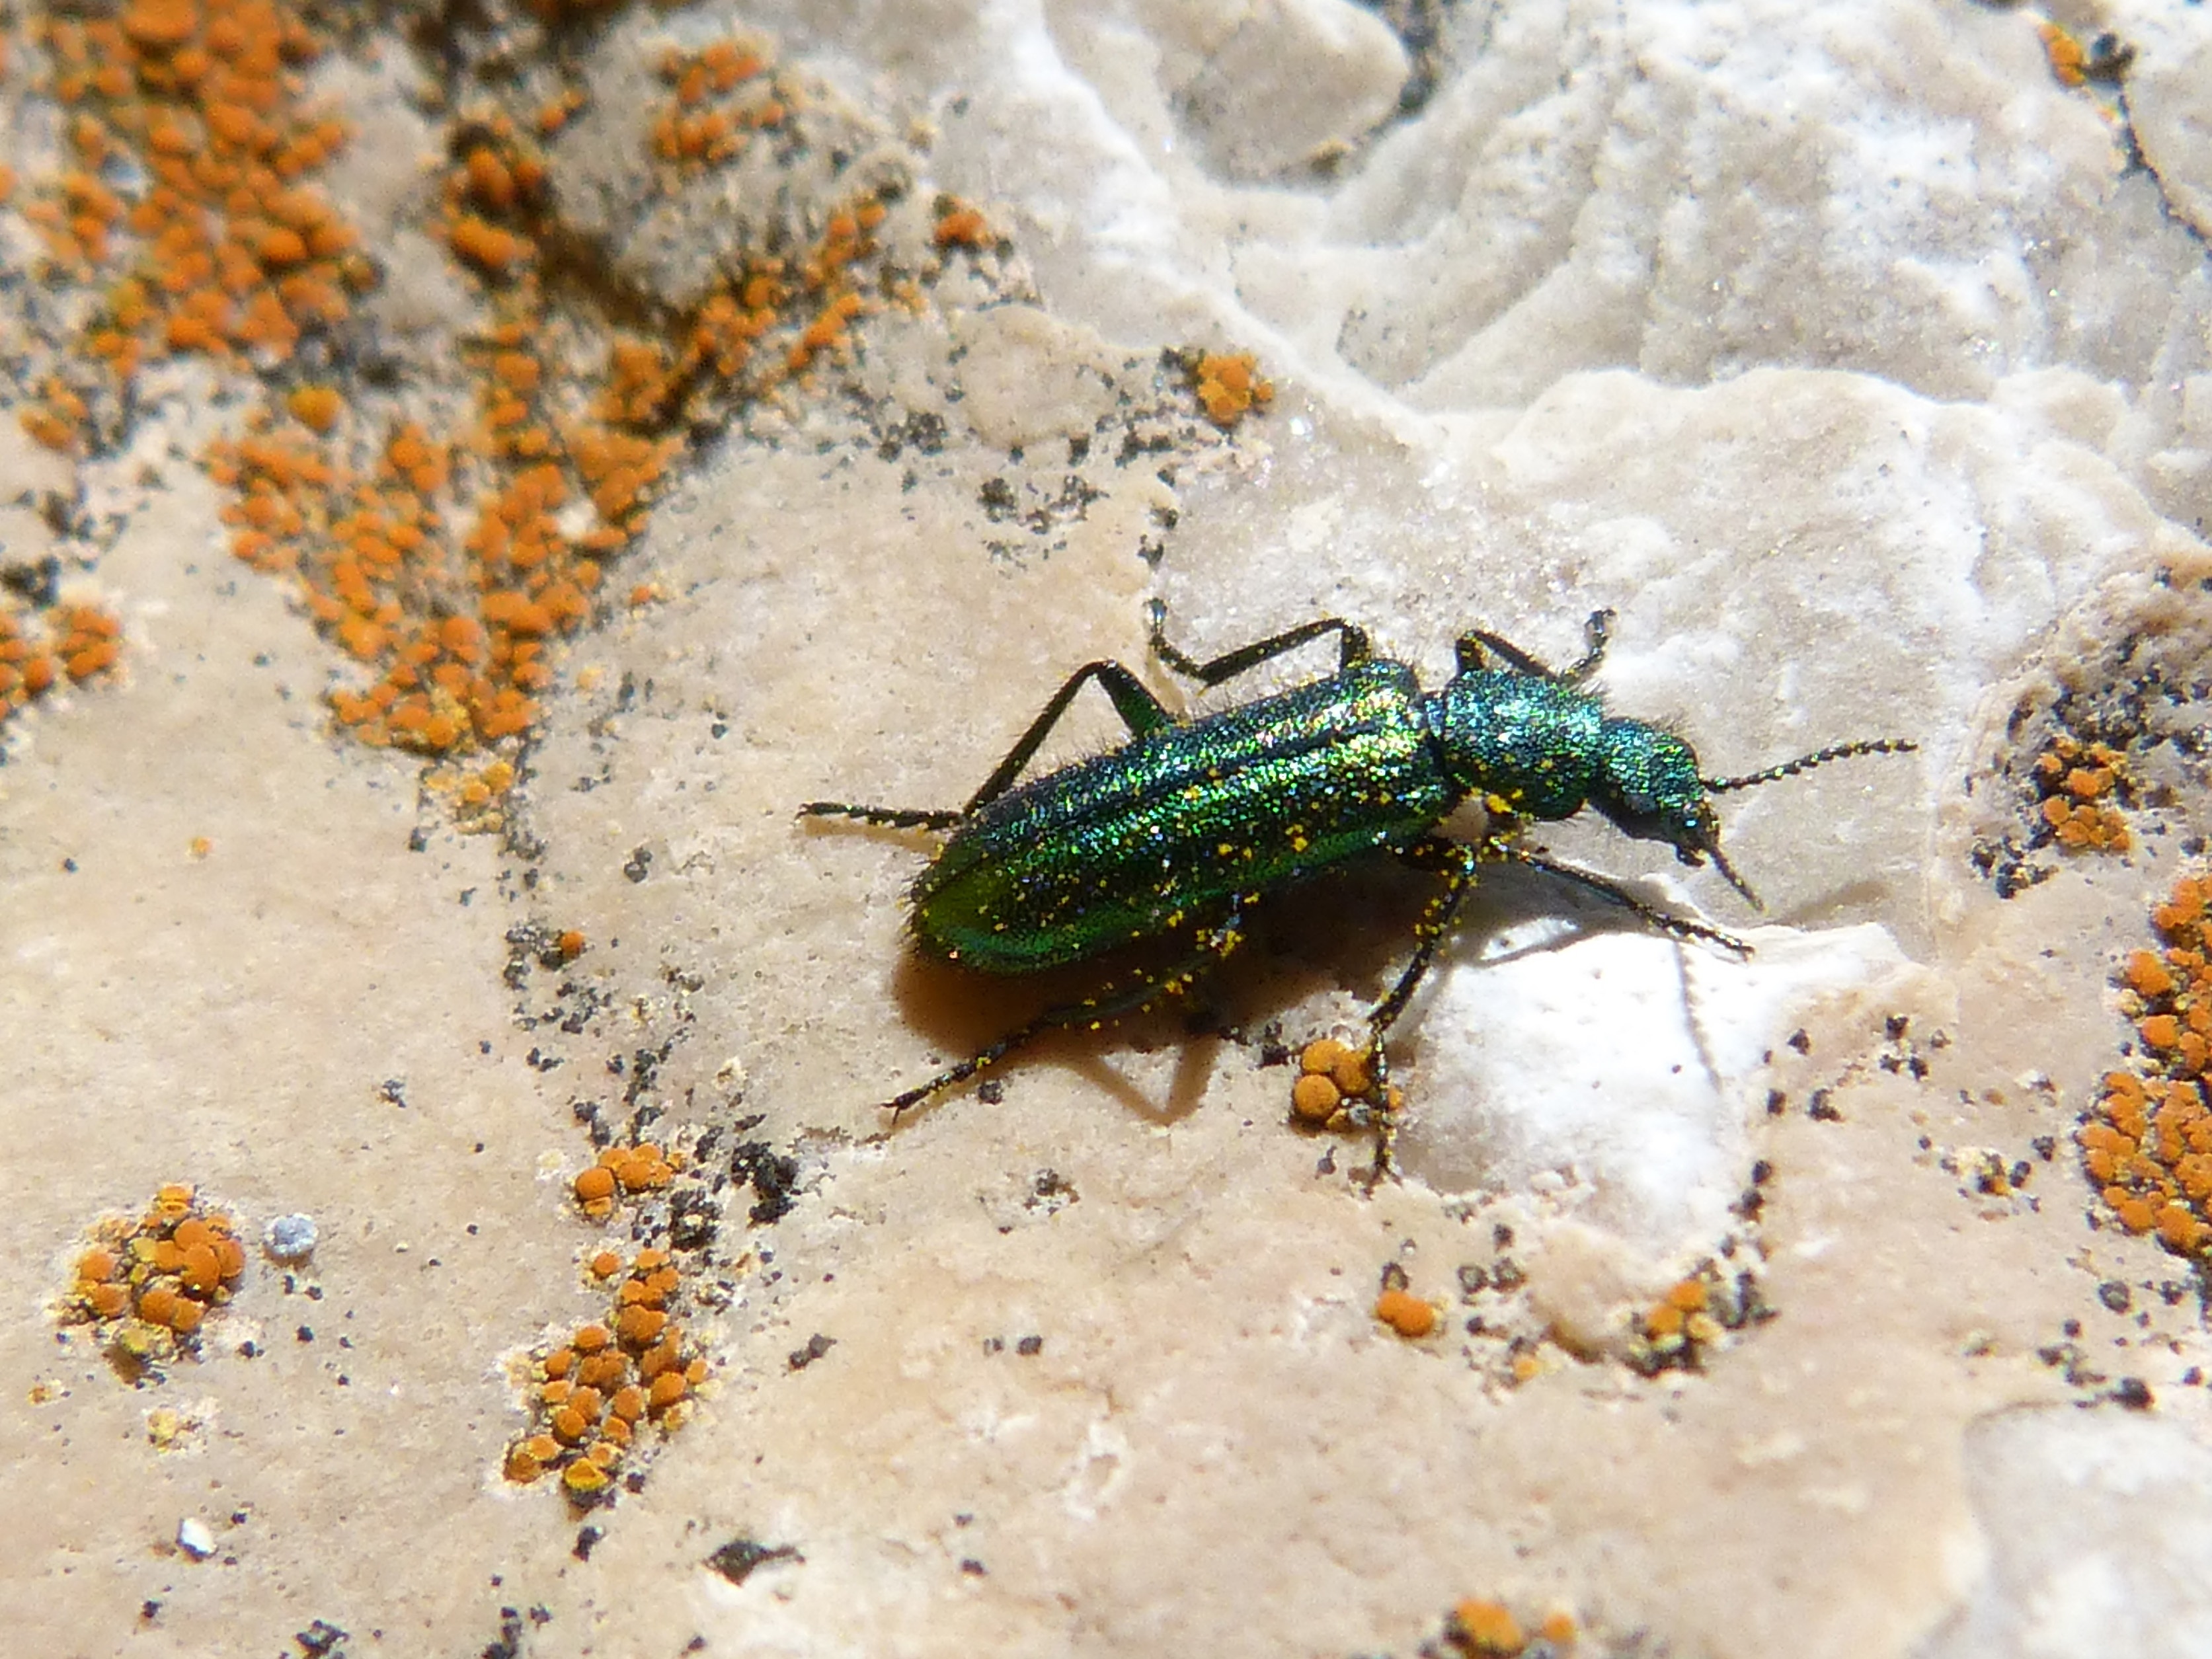
rock, wildlife, food, insect, seafood, fauna, invertebrate, close up, lichen, beetle, coleoptera, macro photography, arthropod, green beetle, psilothrix cyaneus, psilothrix viridicoerulea